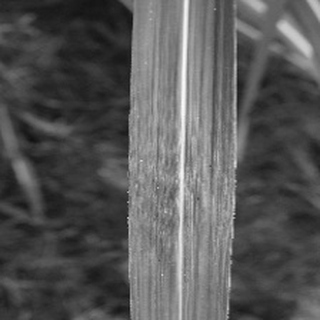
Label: sugarcane_bacterial_blight